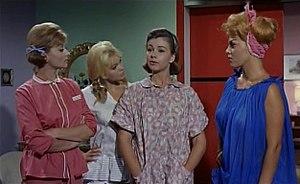
Caccia al marito est un film italien réalisé par Marino Girolami, sorti en 1960.